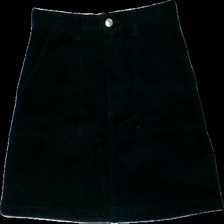
View: front
Type: Skirt
Category: Ladies
Brand: Monki
Colors: Black
Material: 100% cotton
Cut: Regular
Size: 36
Season: All
Damage location: top center
Price range: 50-100
Recommended usage: Reuse
Description: svart kjol